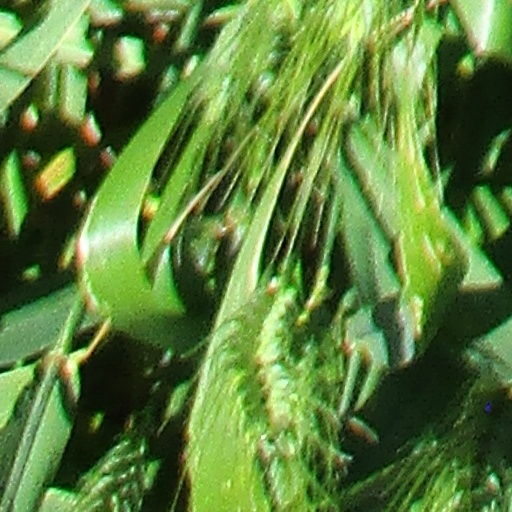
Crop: wheat